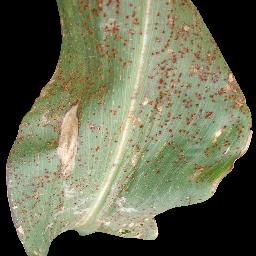
Label: Corn_(Maize)___Common_Rust